Sean Gainey

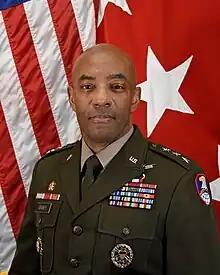
Official portrait, 2024

Sean A. Gainey is a United States Army lieutenant general who serves as the commanding general of the United States Army Space and Missile Defense Command. He previously served as the Director of the Joint Counter-Unmanned Aircraft Systems Office and Director of Fires of the U.S. Army.